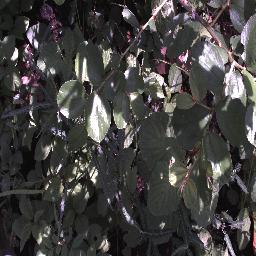
Label: chinee_apple